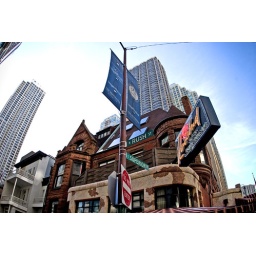
The sign of the Rosebud Italian restaurant surrounded by sky scrapers in downtown Chicago.